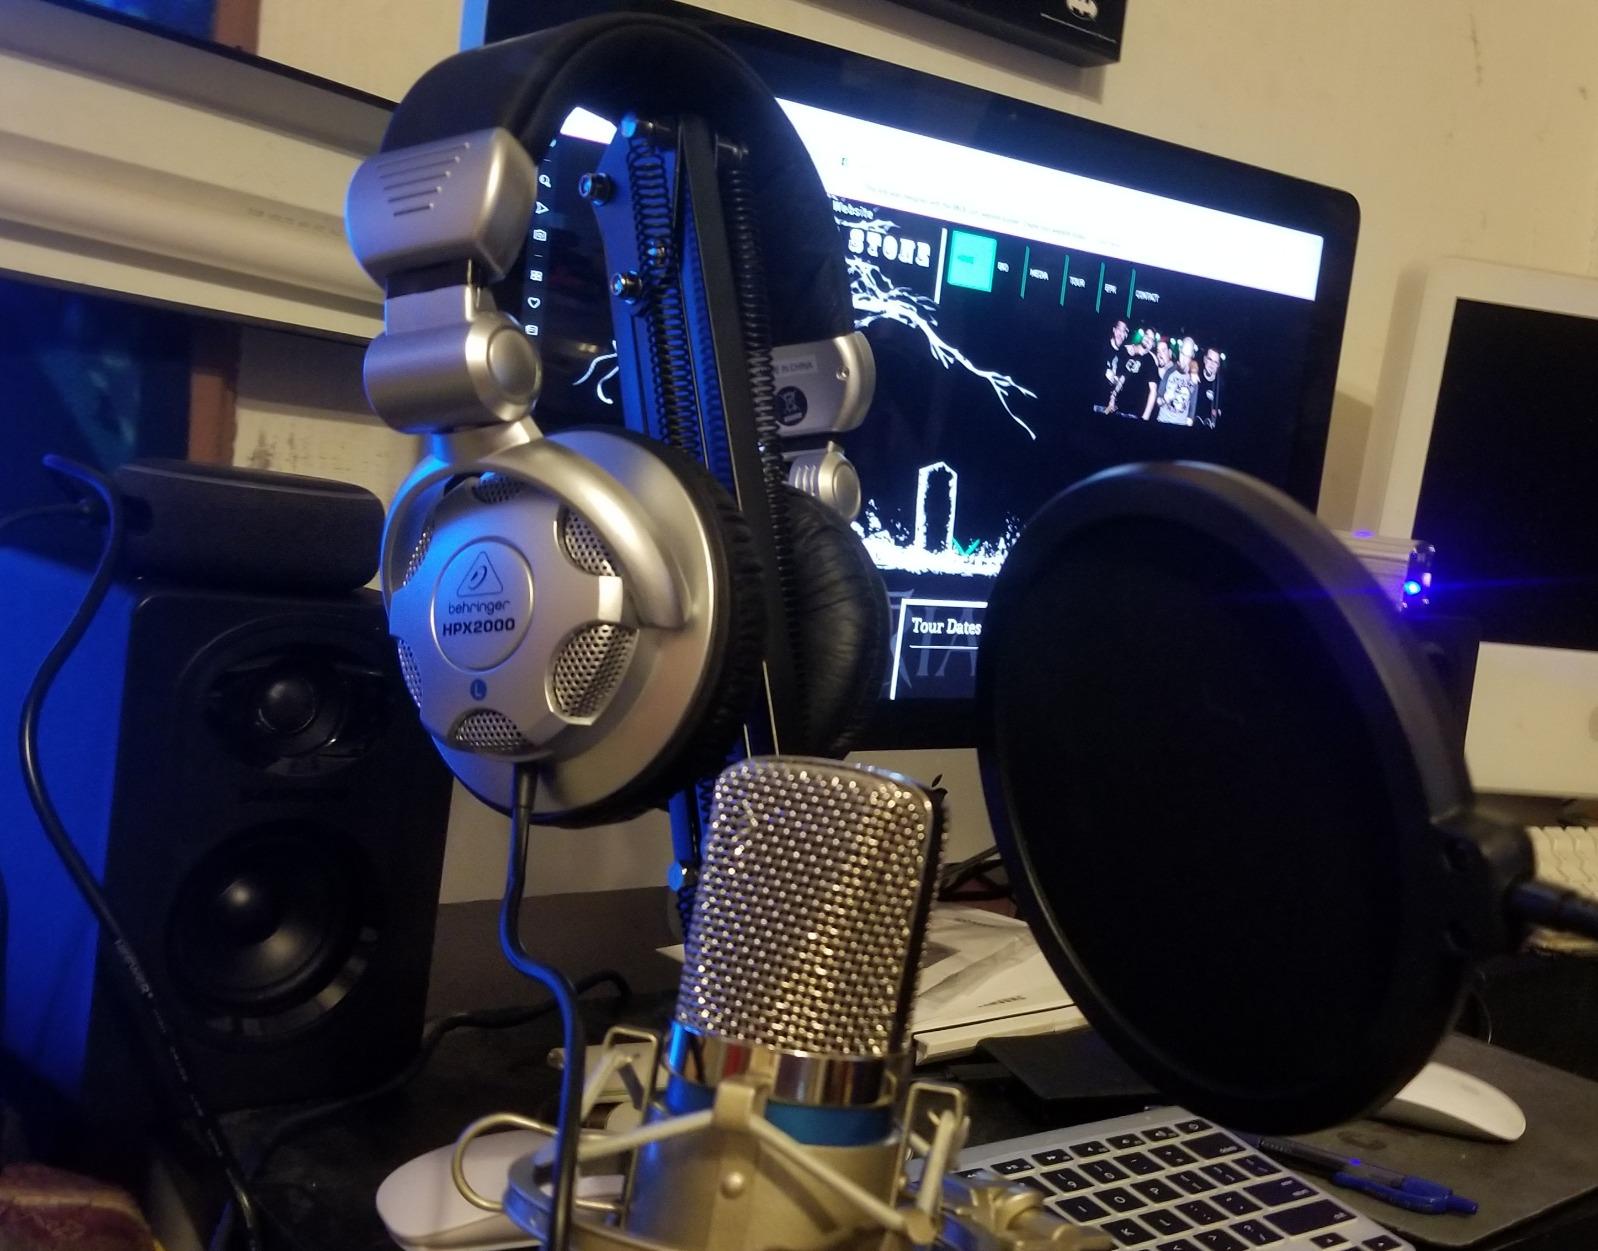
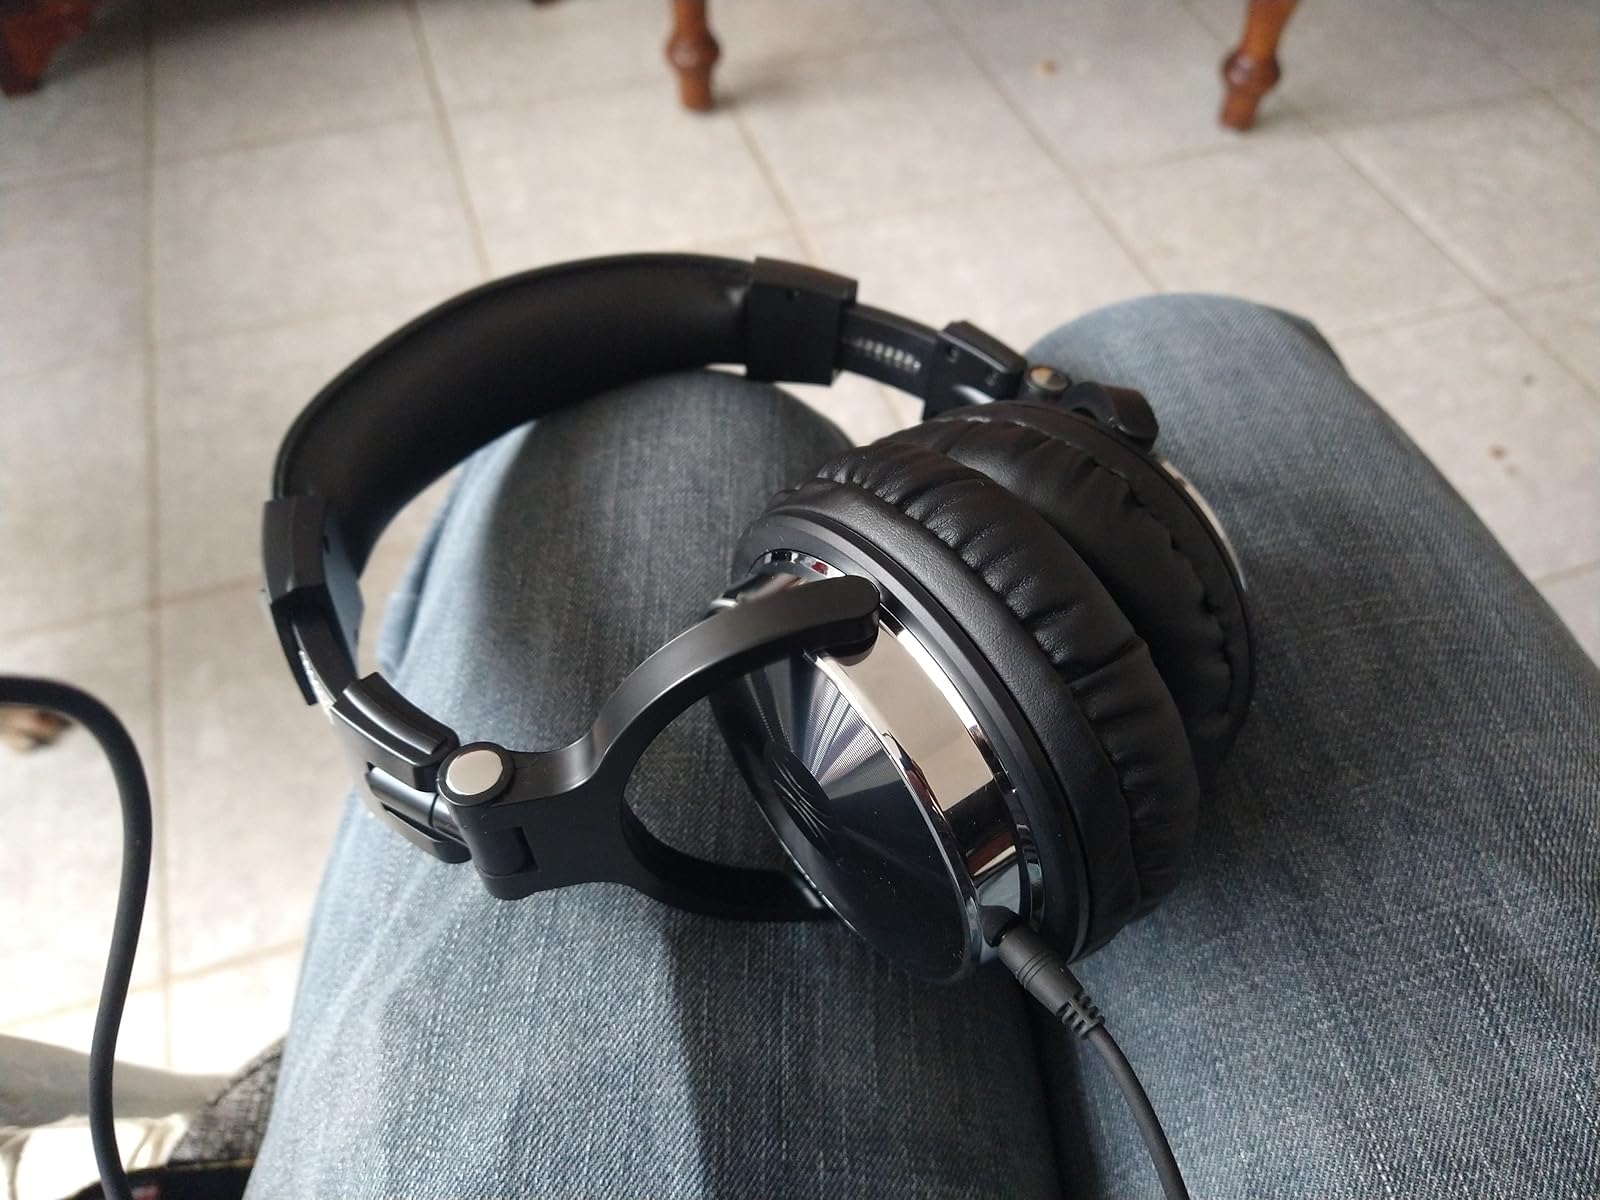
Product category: headphones
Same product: no